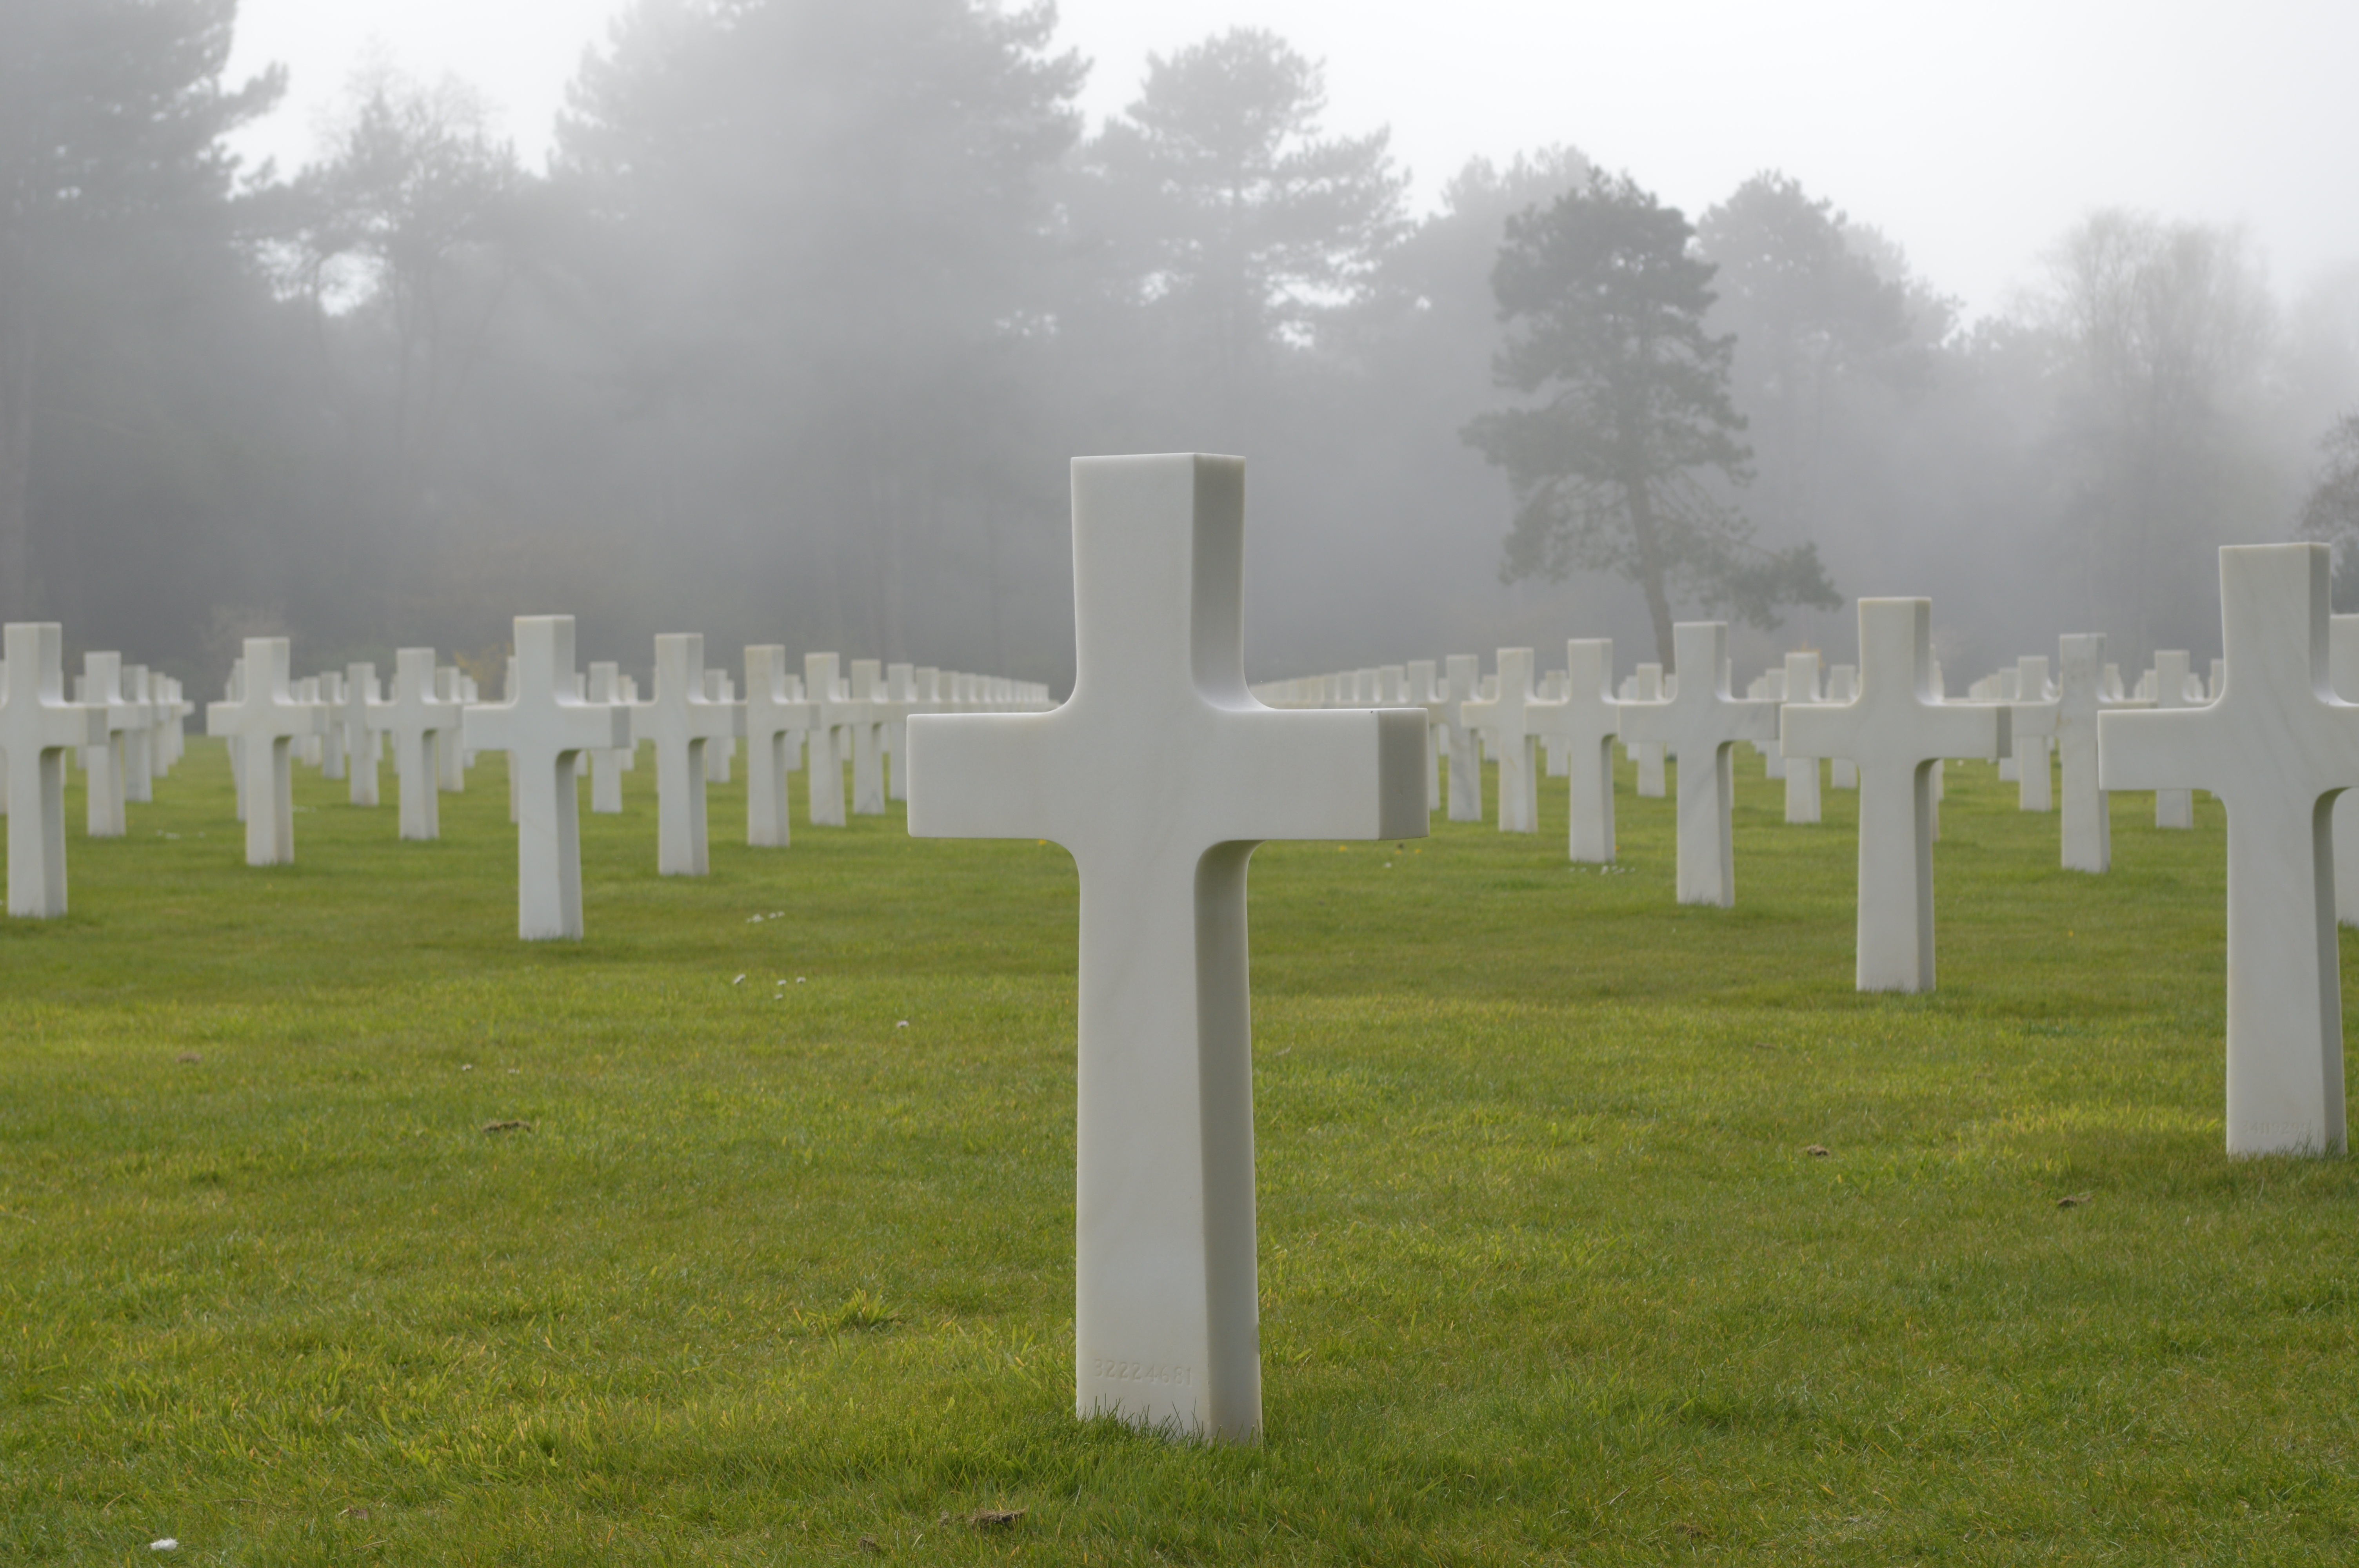
fog, military, army, cross, cemetery, grave, memorial, tribute, war, battle, american, falls, normandy, landing, commemoration, d day, second world war, american cemetery, omaha beach, geographical feature